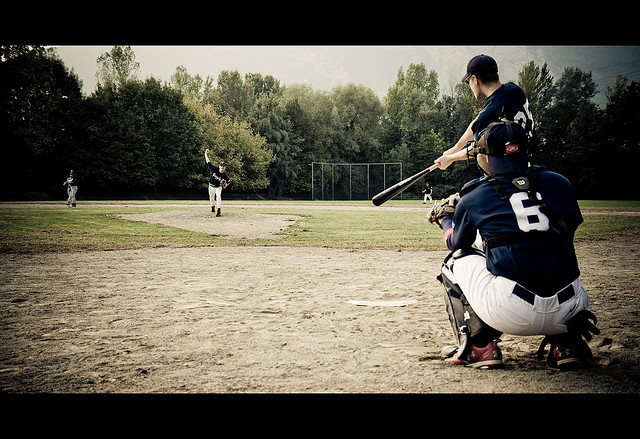
người thủ bắt bóng đang ngồi quan sát bóng